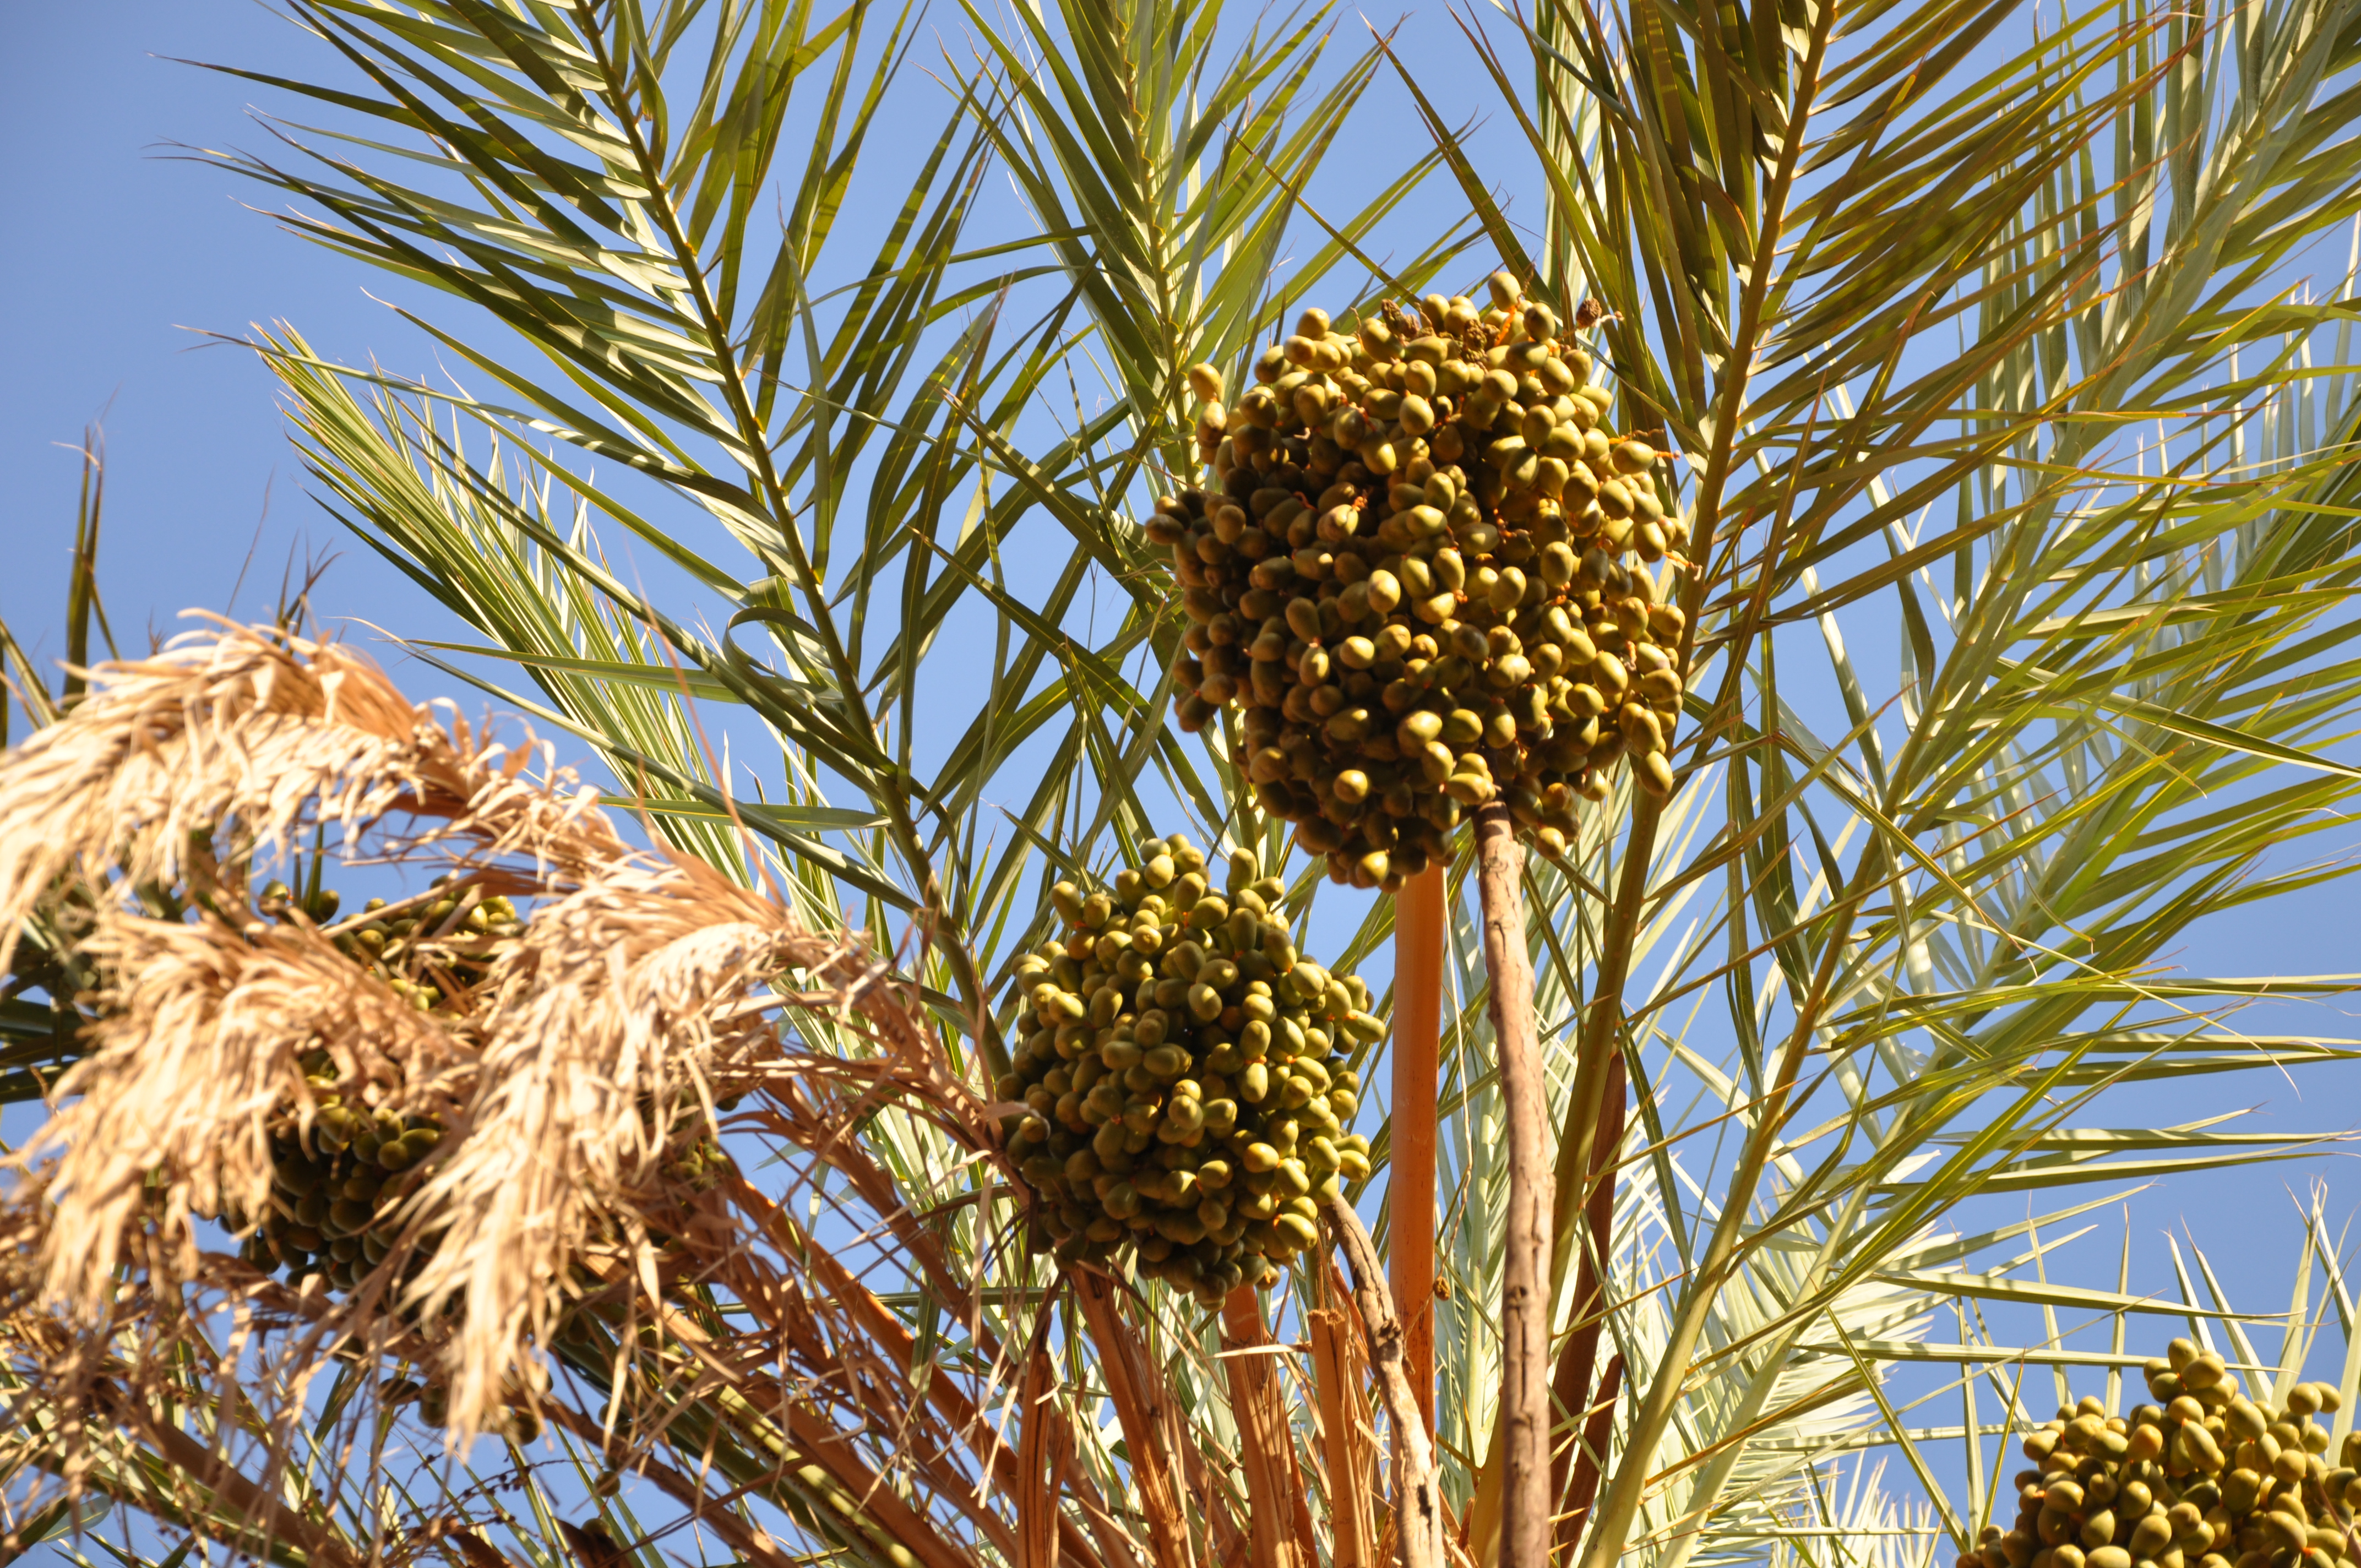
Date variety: Boufagous